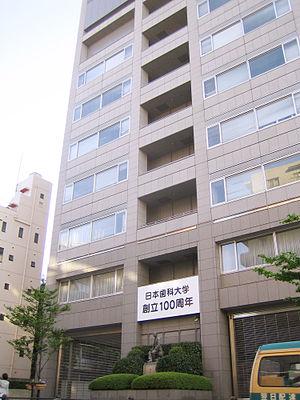
L'université d'odontologie de Niigata est une université privée située à Niigata, dans la préfecture éponyme au Japon. Elle date de 1987. L’établissement prédécesseur de l'école avait été fondé en 1983.